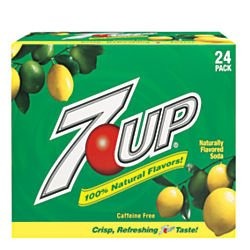
Item Name: 7 UP: 12 Oz Soda, 12 Pk
Value: 144.0
Unit: Fl Oz

Price: 8.64